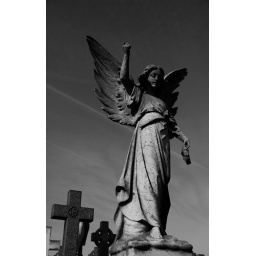
Angel and plane tracks in sky